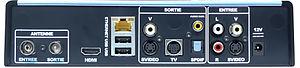
Le service TV Perso, lancé par Free le 28 juin 2007, permettait à tout abonné à Free disposant du boitier HD de Free de diffuser du contenu audiovisuel par l'intermédiaire d'une connectique complète. Il permettait également à tout abonné disposant d'un boitier V2 ou supérieur d'en visionner le contenu.
La Freebox est un appareil électronique fourni par le fournisseur d'accès à Internet français Free à ses abonnés haut débit et très haut débit, c'est également la première box à abonnement « triple play » en France. La Freebox a connu plusieurs versions et sous-versions différentes depuis son premier lancement.